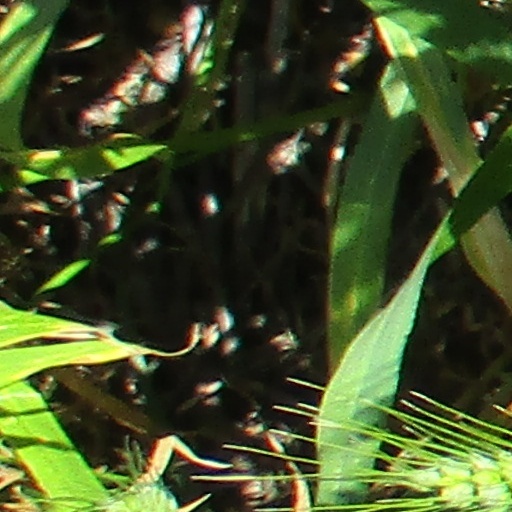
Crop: wheat